Helen Johnston

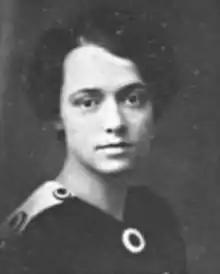
Helen Johnston, from the 1913 yearbook of Drake University

Helen F. Johnston (February 5, 1891 – June 15, 1969) was an American physician and clubwoman, based in Iowa. She was president of the American Medical Women's Association from 1946 to 1947, and president of Altrusa International in 1928 and 1929.